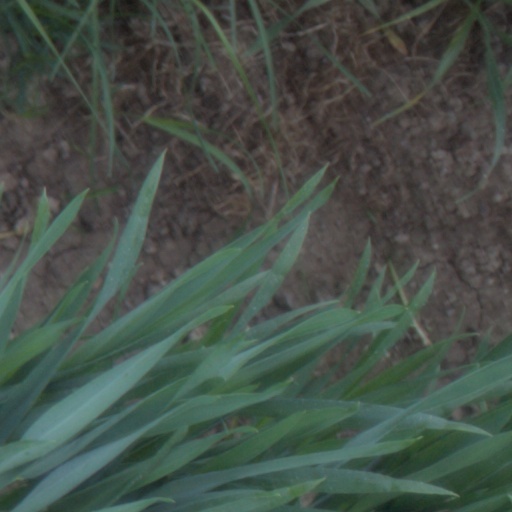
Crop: wheat